George Hedgeland

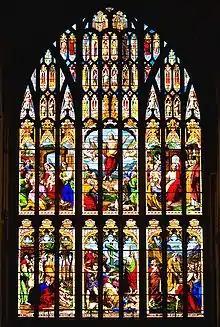
Hedgeland's west window at Norwich Cathedral

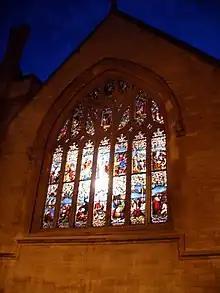
The east window at Jesus College, Oxford

George Caleb Hedgeland (1825–1898) was a British designer of stained glass windows in the 19th century. He was the son of the architect John Pike Hedgeland and worked from a studio in London in the 1850s. His work, which was displayed at the Great Exhibition in 1851, was characterised by the use of bold designs. His career was short, as ill-health led to a move to Australia in 1860.